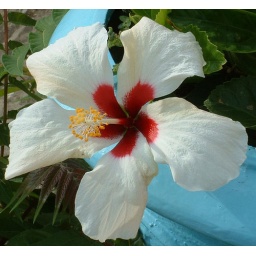
This was in a coast side pot next to the beach and it just stood out.